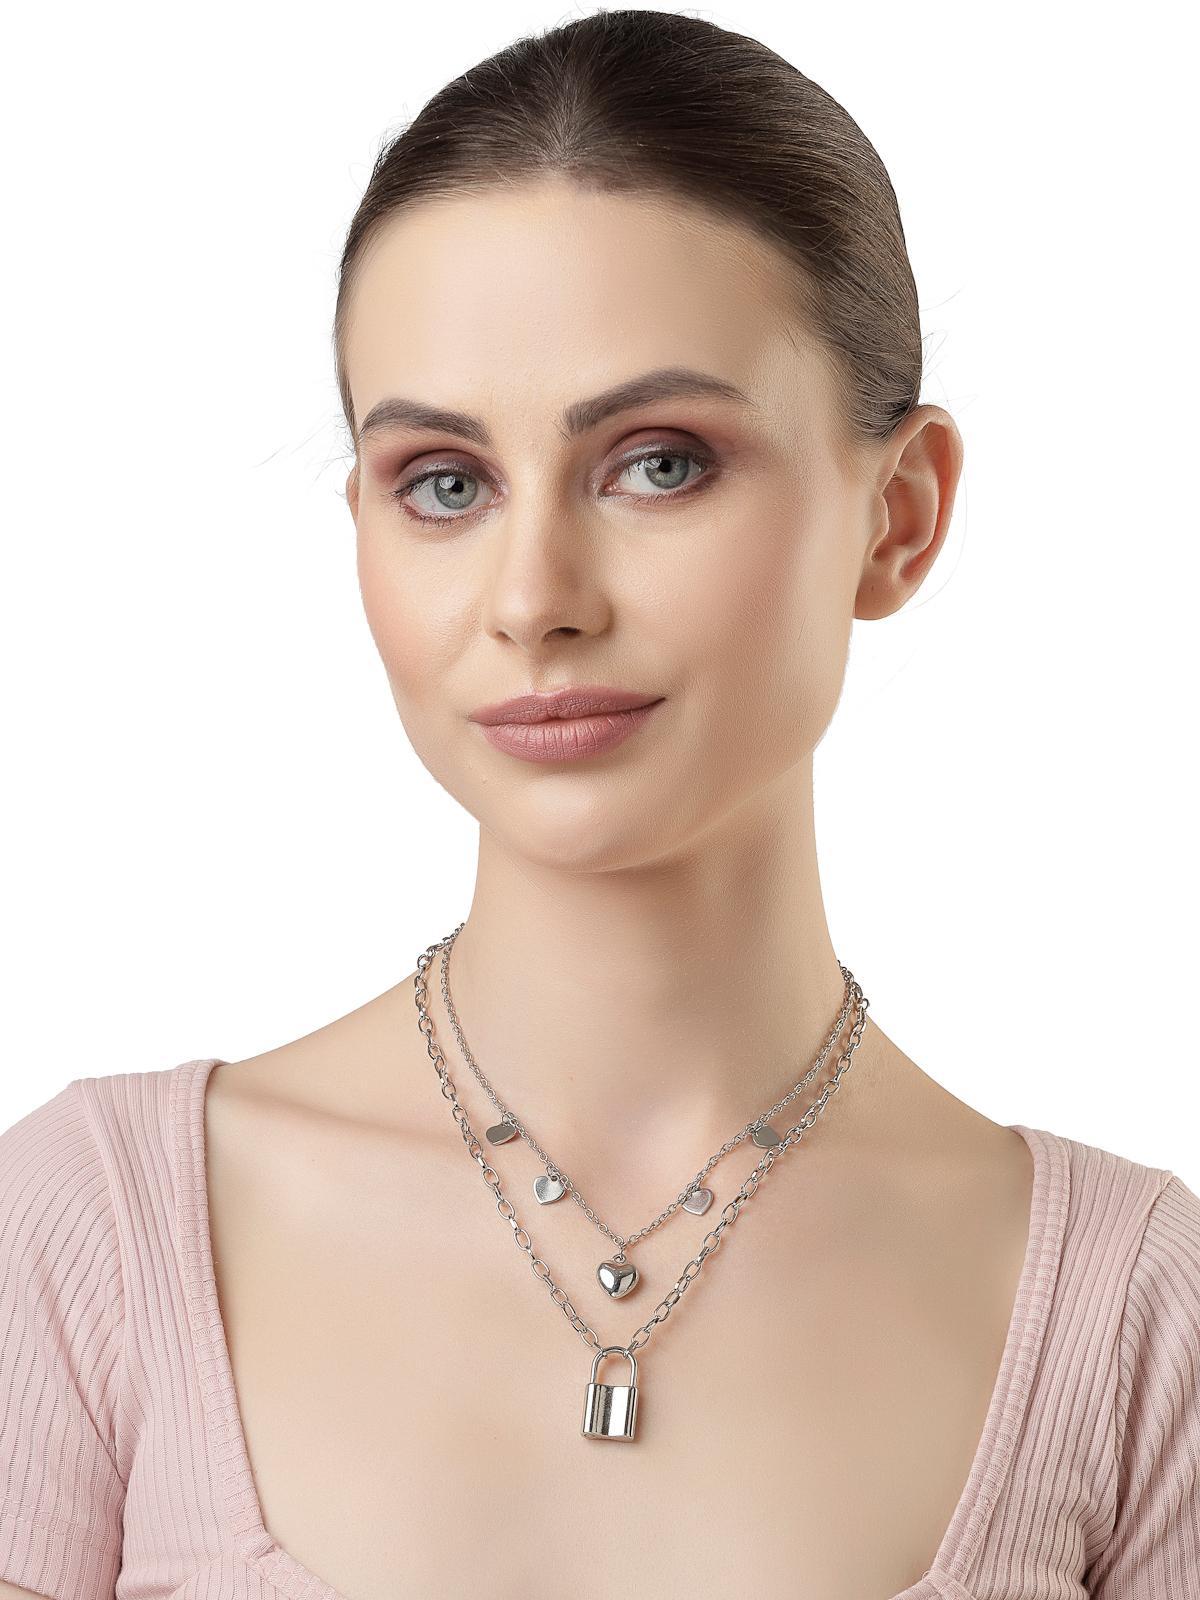
Scintillare by Sukkhi Decent Rhodium Plated Silver Heart Shaped With Lock Pendant Necklace for Women & Girls |Birthday Gift for Girls And Women Anniversary Gift for Wife| Gifts Collection|N106593
Type: Necklaces & Pendants
Brand: Scintillare by Sukkhi
Price: Rs. 293
 Enhance your elegance with Scintillare by Sukkhi's Decent Rhodium Plated Silver Heart Shaped with Lock Pendant Necklace. Ideal for women and girls, it's a perfect birthday or anniversary gift. The refined design features a heart-shaped pendant with a lock in rhodium-plated silver, adding a touch of timeless sophistication to any ensemble. Elevate your look with this stunning necklace, a decent and chic addition to your collection. Scintillare by Sukkhi offers a thoughtfully crafted choice from their Gifts Collection, ensuring every occasion is celebrated with grace and enduring style.Disclaimer:There may be slight variation in shade and colour due to photographic effects and monitor settings
Included: 1 Necklace